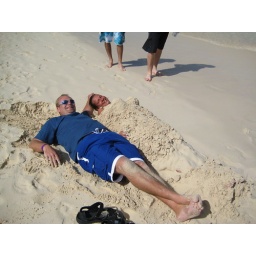
Bury a girl in the sand giving her huge knockers (Cannot be Leanne).